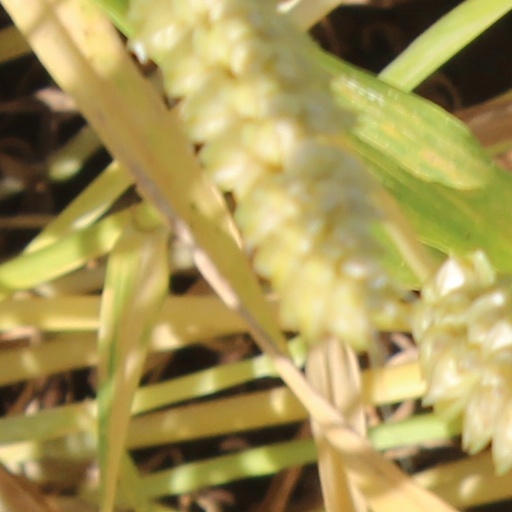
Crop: wheat